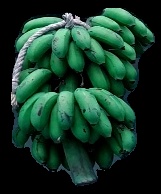
Variety: rasbale
Grade: grade2